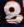
Number: 8